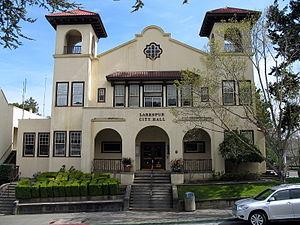
Ceci est la liste des lieux historiques inscrits sur le registre national dans le comté de Marin en Californie.
Larkspur est une municipalité située dans le comté de Marin en Californie, aux États-Unis. Larkspur est à 4,8 kilomètres au sud de San Rafael et au nord de San Francisco près du mont Tamalpais, à une altitude de 13 mètres. En 2009, la population est estimée à 11 799 habitants.